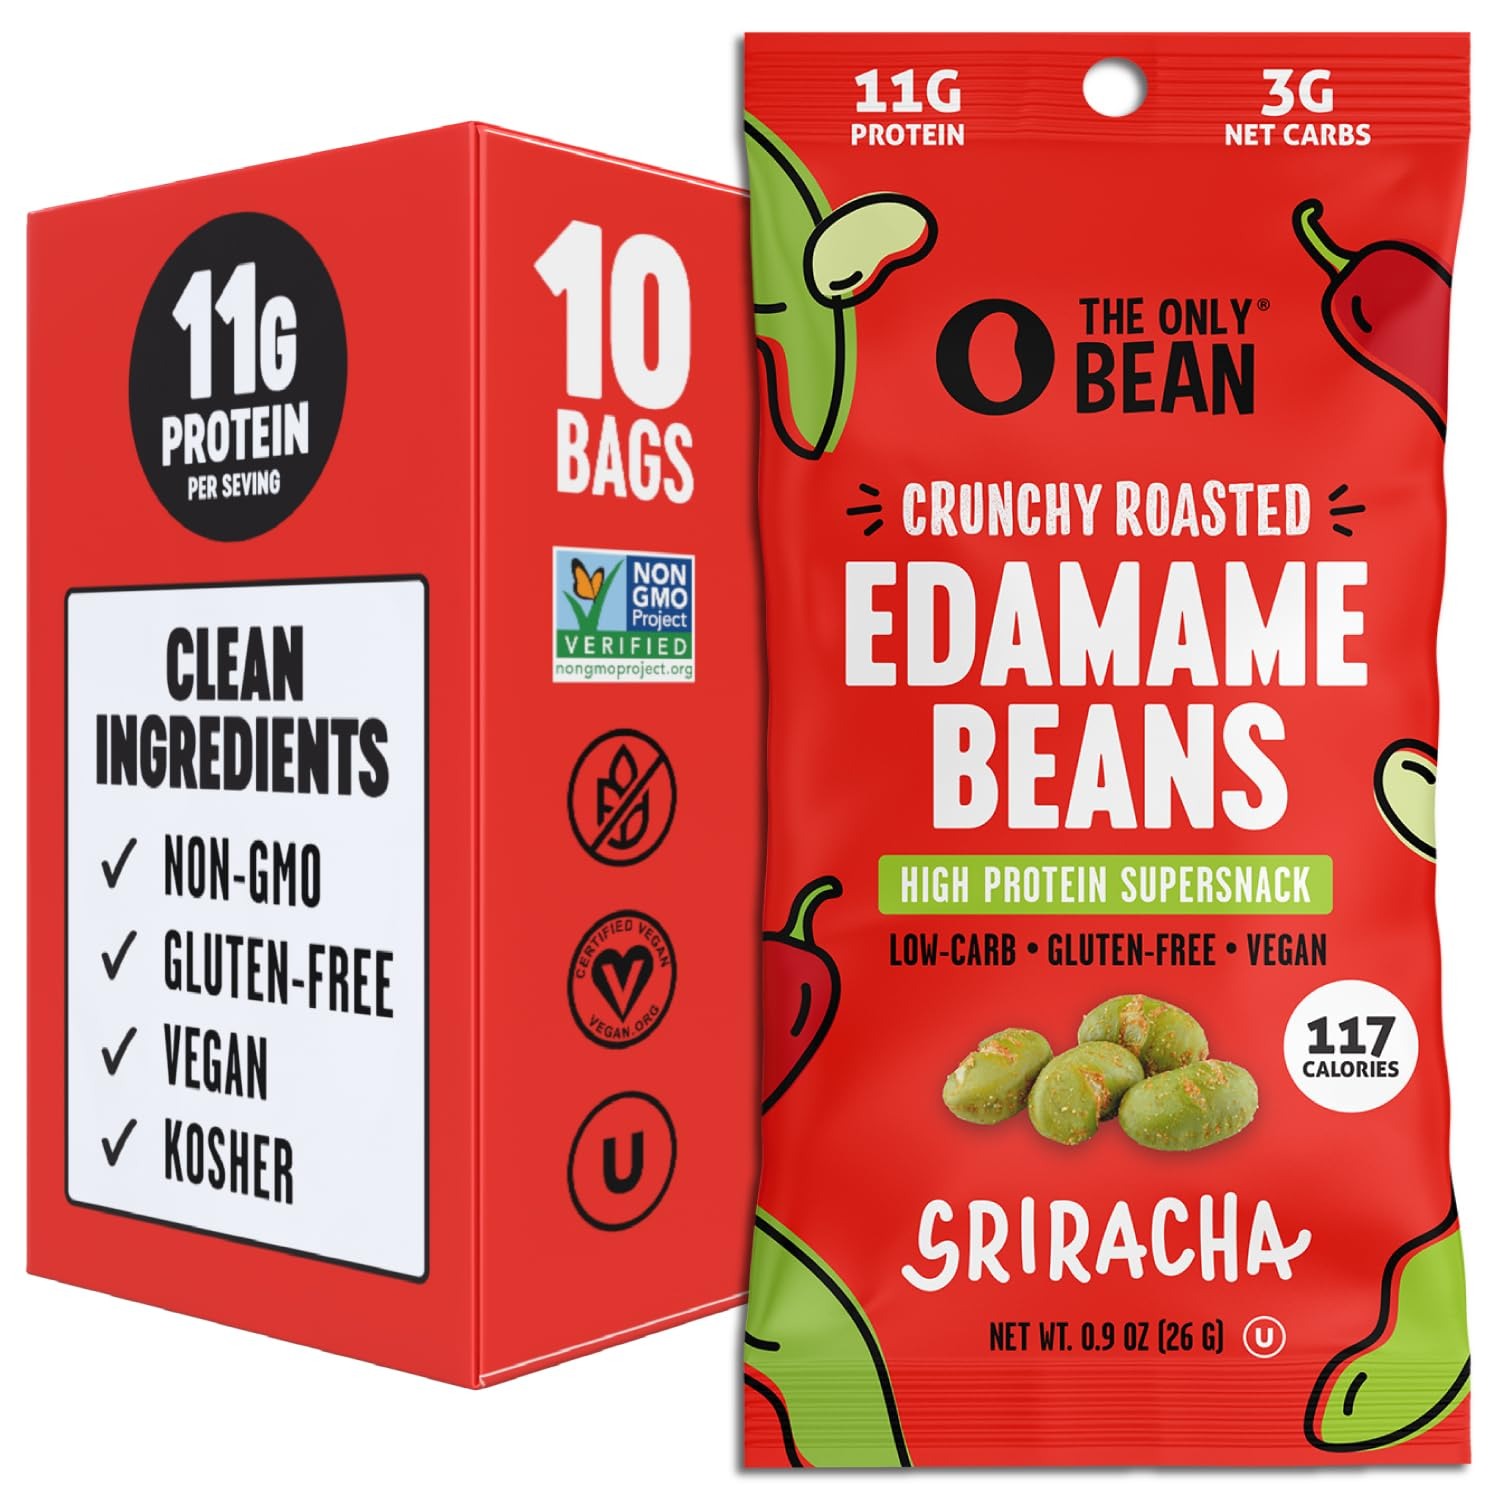
Item Name: The Only Bean Crunchy Roasted Edamame Snacks Pack (Sriracha), Protien Keto Food, Gluten Free, Asian Chinese Korean Japanese Snacks, Hot Spicy Snack Low 100 Calorie, 0.9oz 10 Pack
Bullet Point 1: HIGH PROTEIN SUPERSNACK: Packed with 11 grams of complete plant-based protein – one serving of The Only Bean Edamame Beans can replace a standard protein bar post-workout to help you grow strong and recover quickly!
Bullet Point 2: LOW-CARB & KETO FRIENDLY SNACK: Enjoy a small handful or the whole bag at once! With only 3 grams of Net Carbs carbs per serving and no cholesterol, these are a heart healthy guilt-free keto food
Bullet Point 3: GUILT FREE SNACKING: Packed with fiber to keep you full and made with clean ingredients, you can snack GUILT FREE! Great as office snacks, a lunch snack, to curb your Japanese snack cravings, groceries and pantry staples, or a heathier replacement to cashews, almonds, peanuts, and other nuts.
Bullet Point 4: CRUNCHY, DELICIOUS, and FUN: Our beans are roasted, never-fried, and seasoned to perfection for a satisfying, savory, CRUNCH on every bite! Enjoy it straight from the bag, as a salad topper for extra crunch, or on top of your meal for added fuel! It's a perfect salty spicy snack chip!
Bullet Point 5: SNACKING ON THE GO: Fight hunger and stay fueled with energy on the go. Keep our resealable bags in your backpack, car, gym or trail/hiking bag - wherever adventure takes you.
Value: 9.0
Unit: Ounce

Price: 19.98